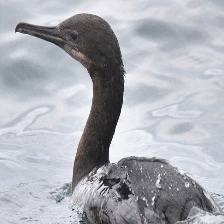
Species: BRANDT CORMARANT
Scientific name: PHALACROCORAX PENICILLATUS